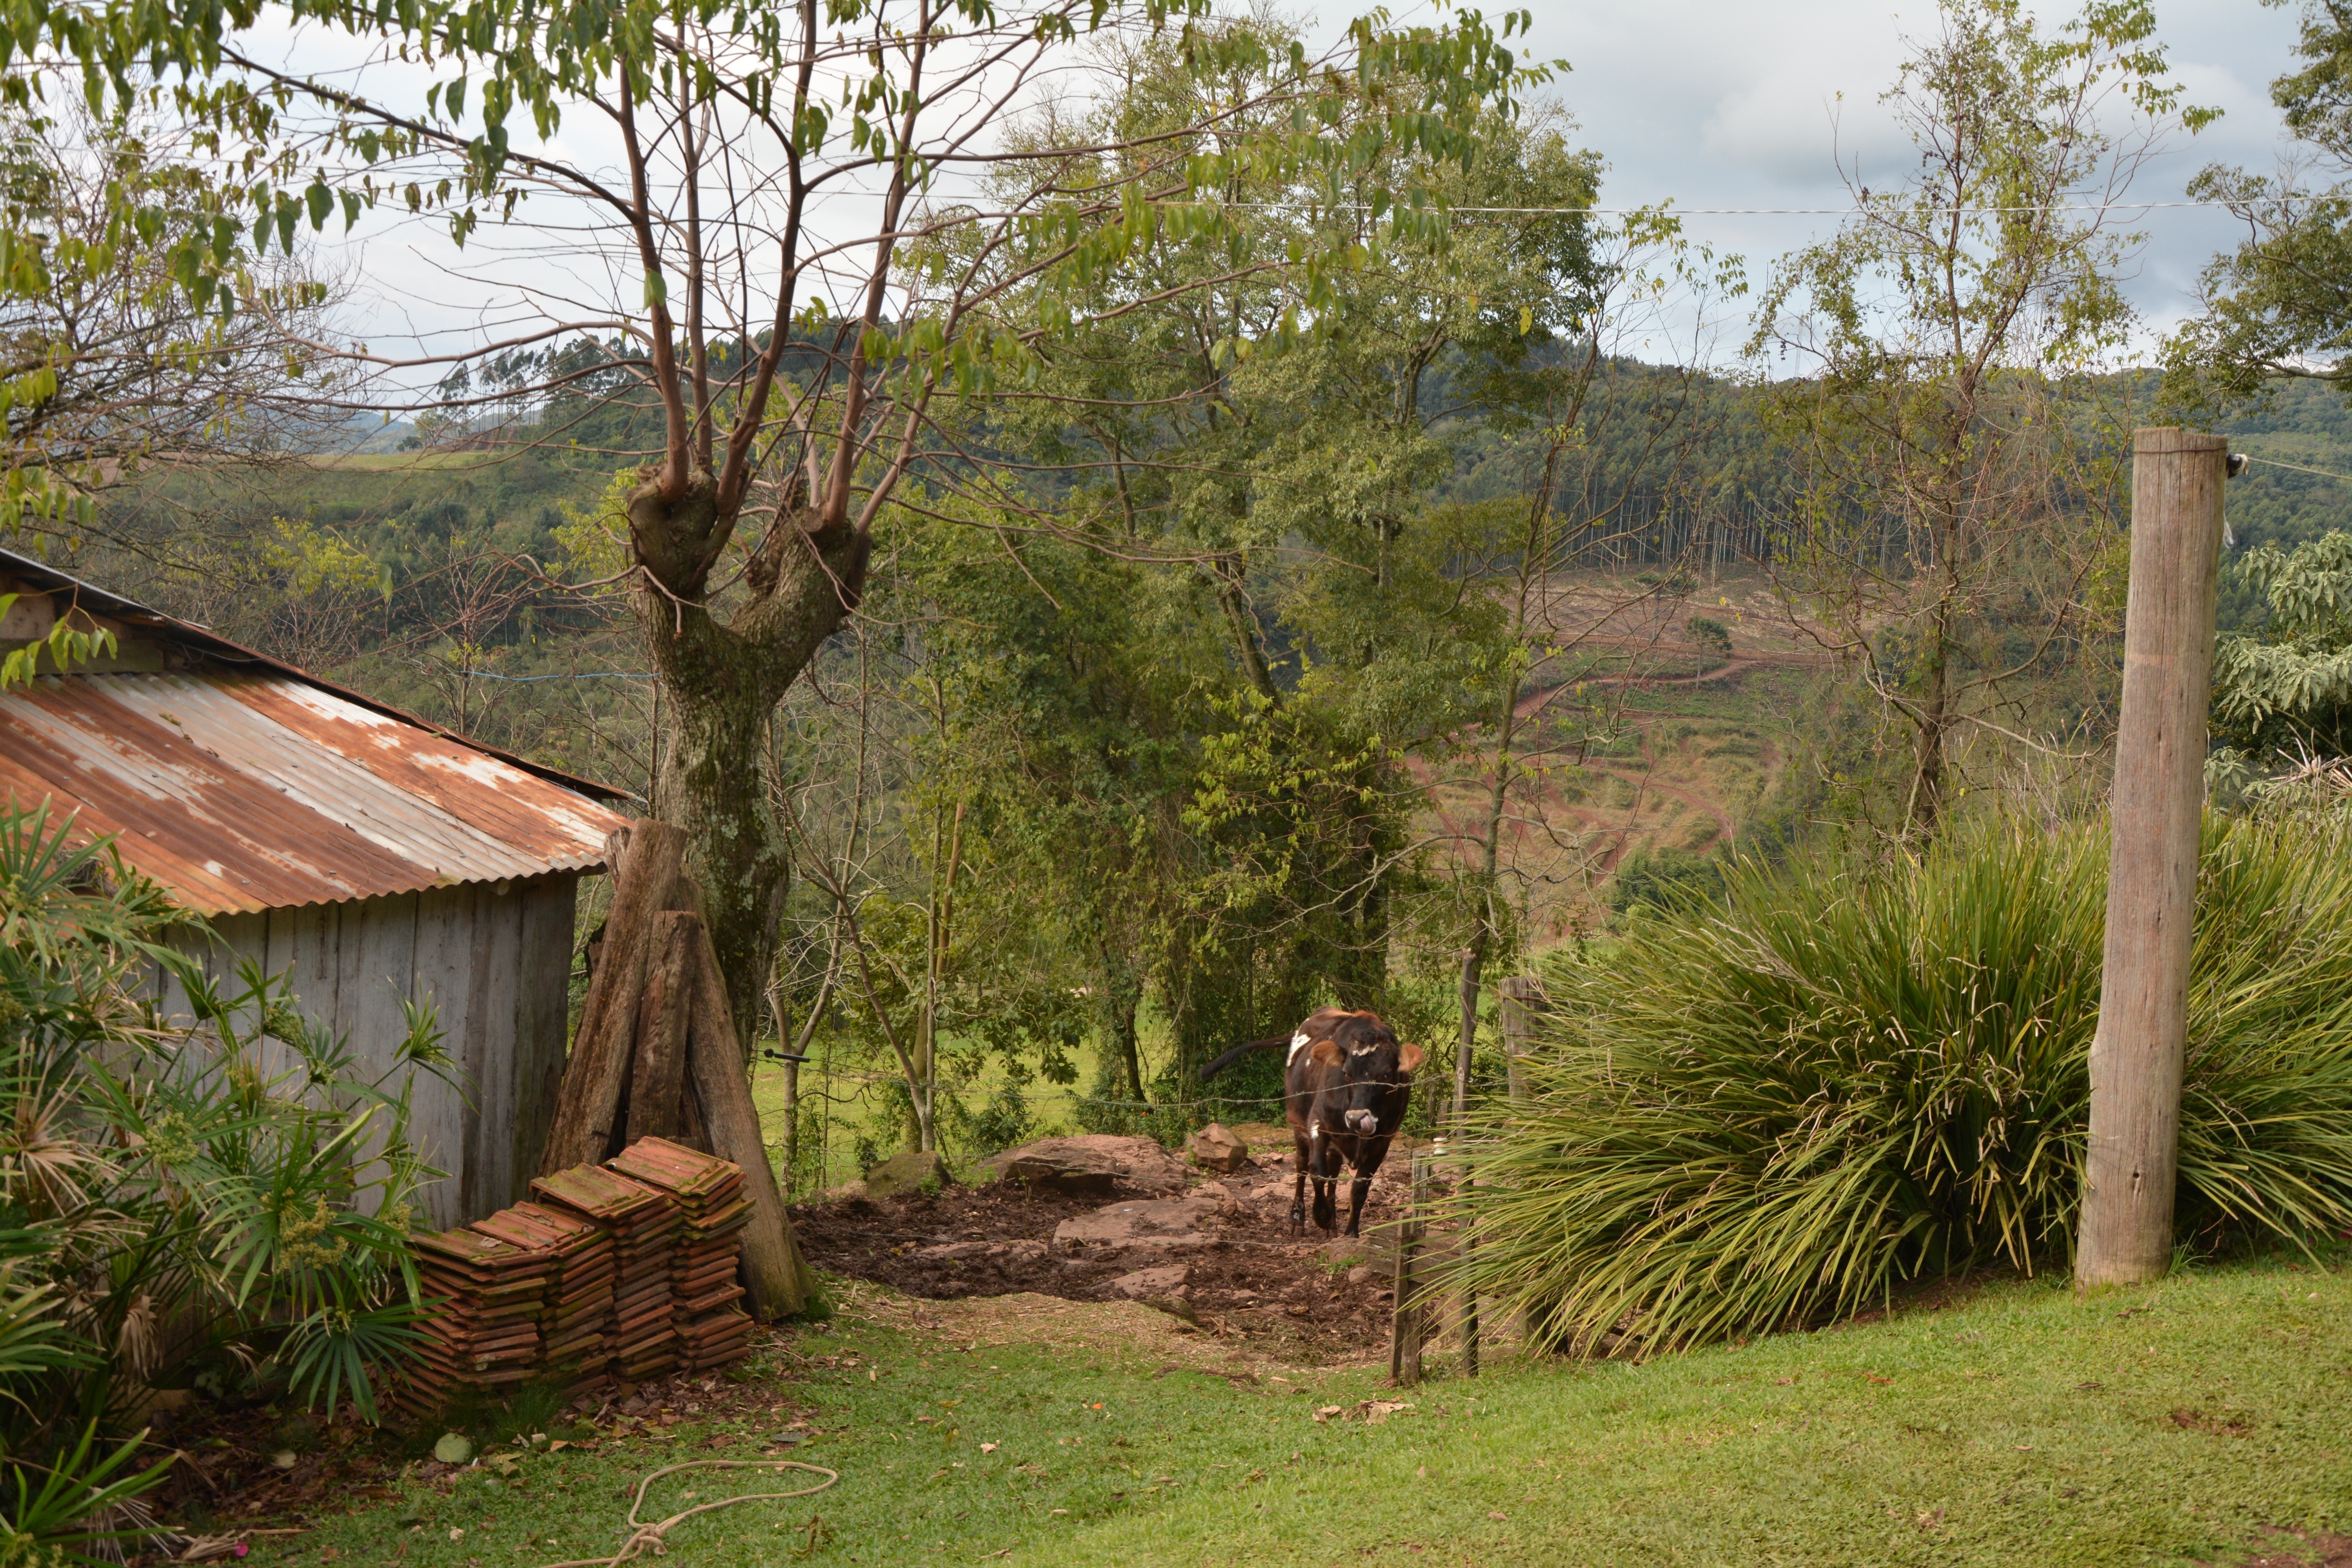
tree, jungle, garden, woodland, habitat, ecosystem, rural area, natural environment